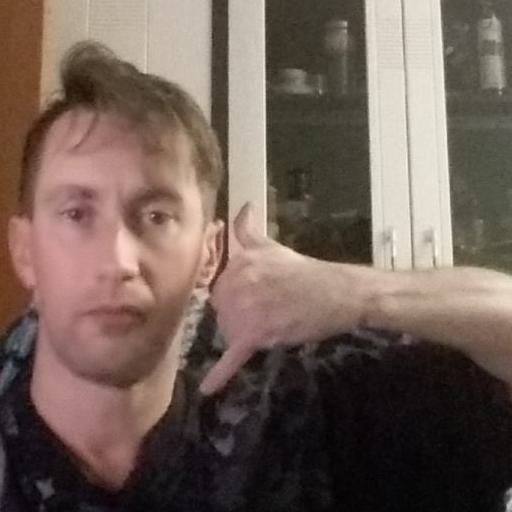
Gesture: call